Robert James Brown (moderator)

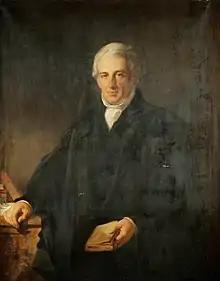
Robert James Brown by John Phillip

Robert James Brown (23 December 1792 – 7 December 1872) was a Scottish minister, who served as Moderator of the General Assembly for the Free Church of Scotland 1846/47. He was familiarly known by his students as the Dorian.